Stiles Clements

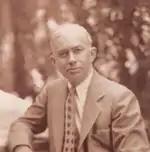

Stiles Oliver Clements (March 2, 1883 – January 15, 1966) was an architect practicing in Los Angeles and Southern California.